Florida State University

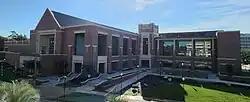
Student Union, opened 2022

The Florida State University College of Law Research Center houses the official library of the Florida State University College of Law. Located in B. K. Roberts Hall, the library has digital holdings, amassed by the Florida Academic Law Libraries in cooperation with other state and private colleges and universities. The library also maintains subscriptions and access to 116 law-specific databases which can be accessed by students.